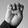
ASL letter: E